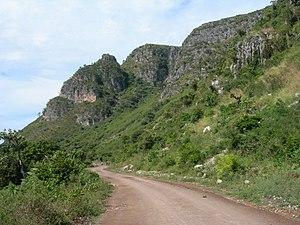
Le long de la rivière Coupe-à-l'Inde, près de Dessalines
Dessalines est une commune d'Haïti, située dans le département de Artibonite, chef-lieu de l'arrondissement de Dessalines à 29 km au sud-ouest des Gonaïves.